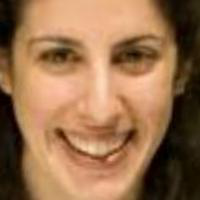
Age group: age 21-30